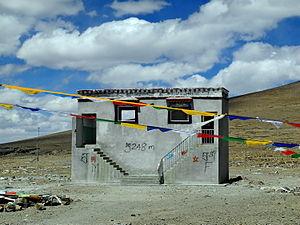
Toilettes au Tibet à 5248 mètres d'altitude
Le mot toilettes désigne le local appelé aussi cabinets ou « petit coin » consacré à la discrétion et l'intimité du moment de soulagement volontaire des déjections corporelles : urine et défécation principalement. Elles constituent une évolution par rapport aux moyens antérieurs voués au même usage, à savoir :